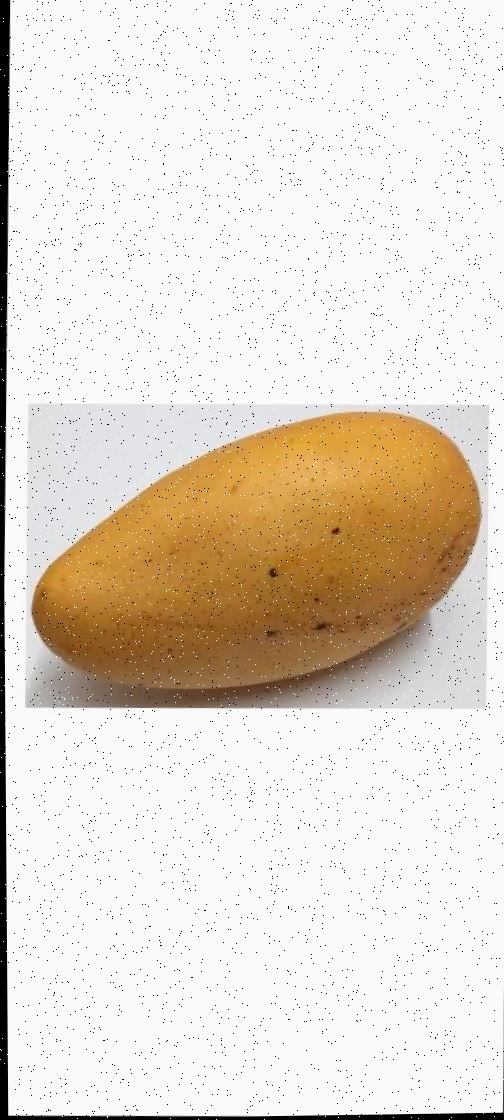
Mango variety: Katimon